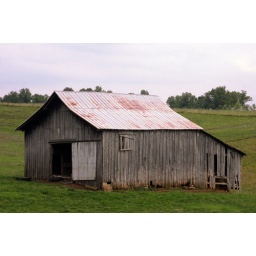
Another cow barn in another field near Jonesborough, Tennessee.